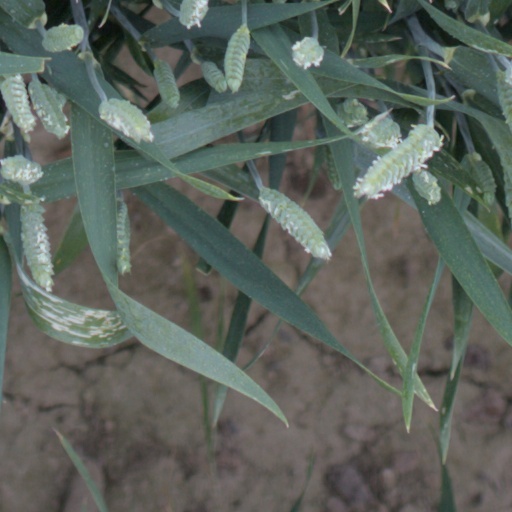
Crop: wheat